Clayton West railway station

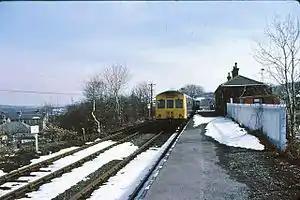
Clayton West railway station in 1979

Clayton West railway station is a station that was previously on the national rail network (until 1983) and now forms the eastern terminus of the Whistlestop Valley. It is situated in Clayton West, West Yorkshire, England.